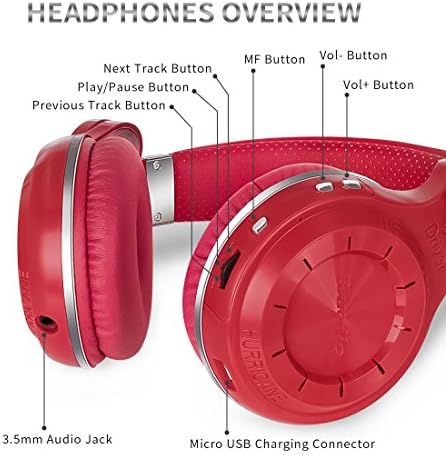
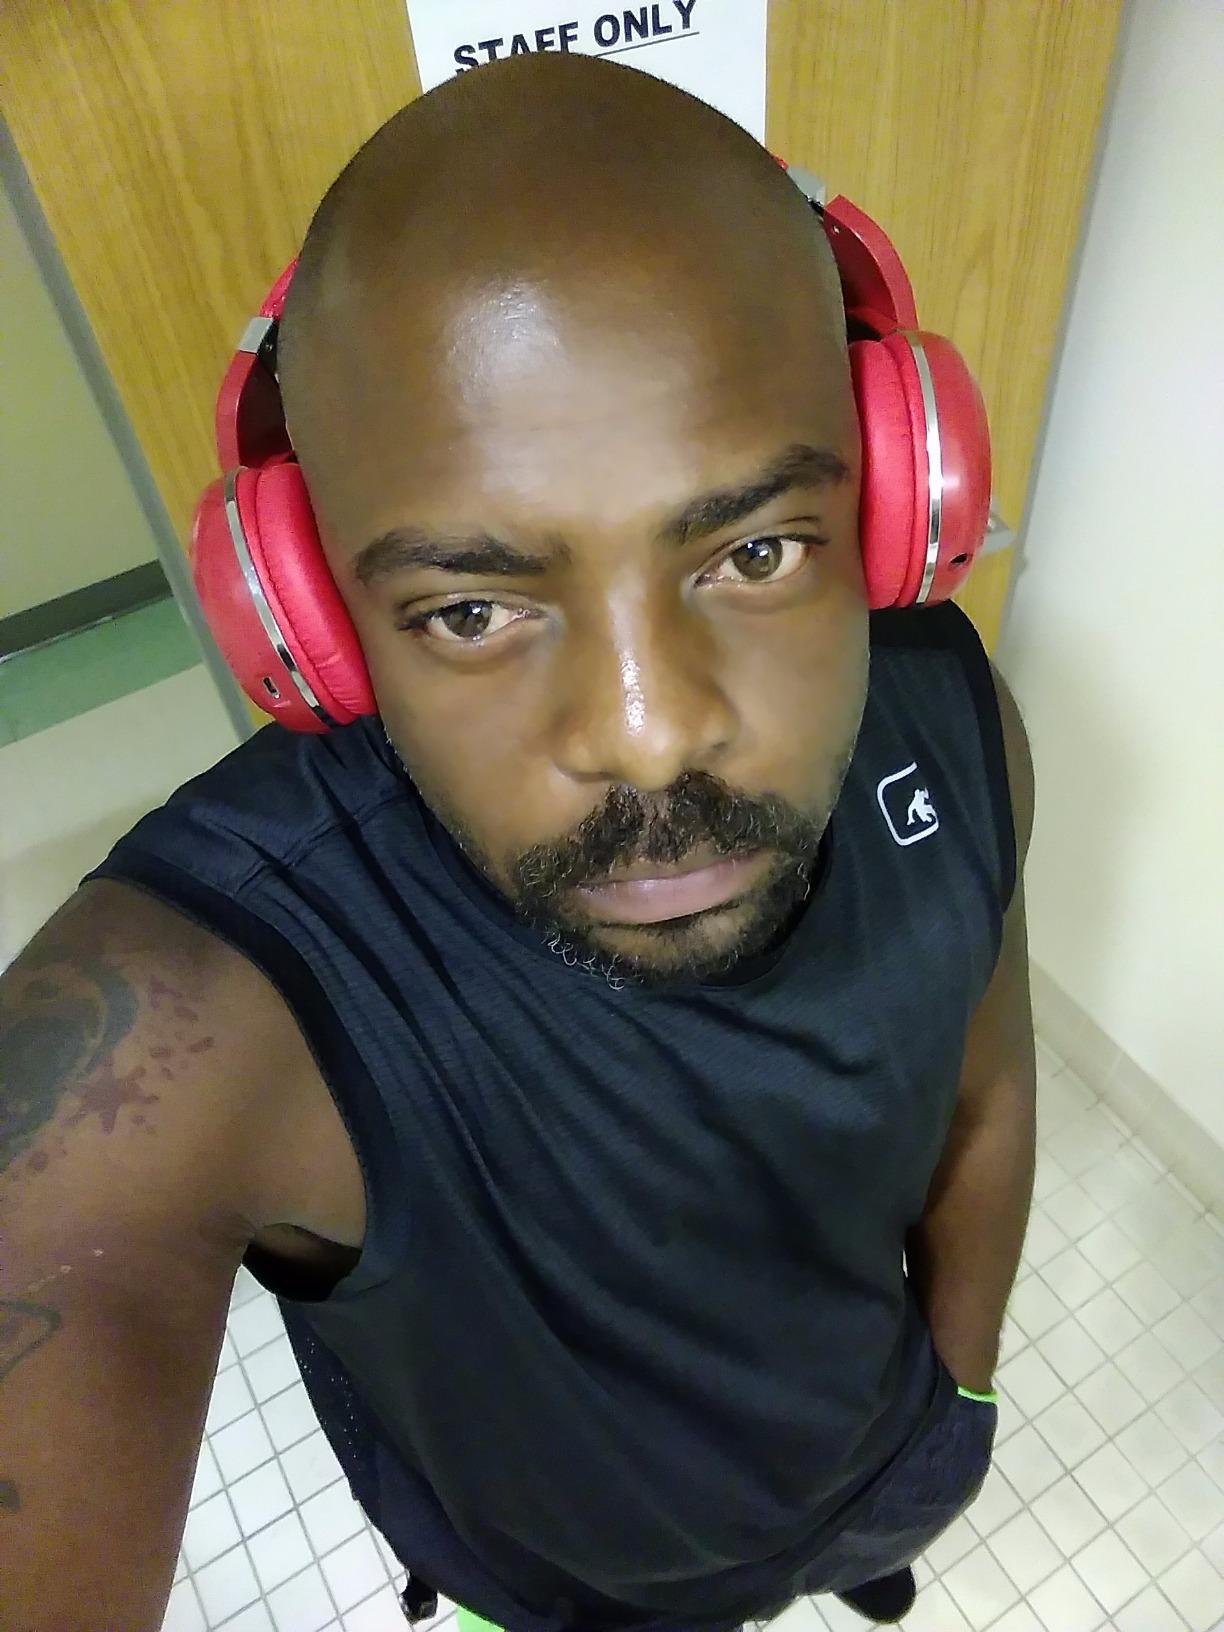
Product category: headphones
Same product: yes